Truck bypass

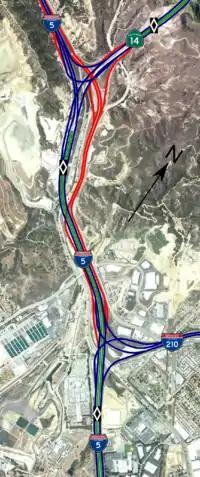
A labeled aerial photograph of the Newhall Pass Interchange showing significant geographic separation between the standard freeway route (blue and green) and the dedicated truck bypass (red).

A truck bypass is a roadway that provides physical separation of trucks from passenger vehicles at a freeway interchange in order to eliminate weaving between passenger cars traveling at higher speeds and trucks traveling at lower speeds. Typically a truck bypass exits the main freeway some distance before the interchange it is intended to bypass; trucks are usually required to use the bypass, while passenger cars may choose between the bypass and the main traffic lanes. A truck bypass may take the form of a dedicated roadway or a collector/distributor road. The bypass allows vehicles traveling on it to exit the interchange in the same possible directions as the main line of traffic, and then merges with the respective freeway at some point past the interchange.